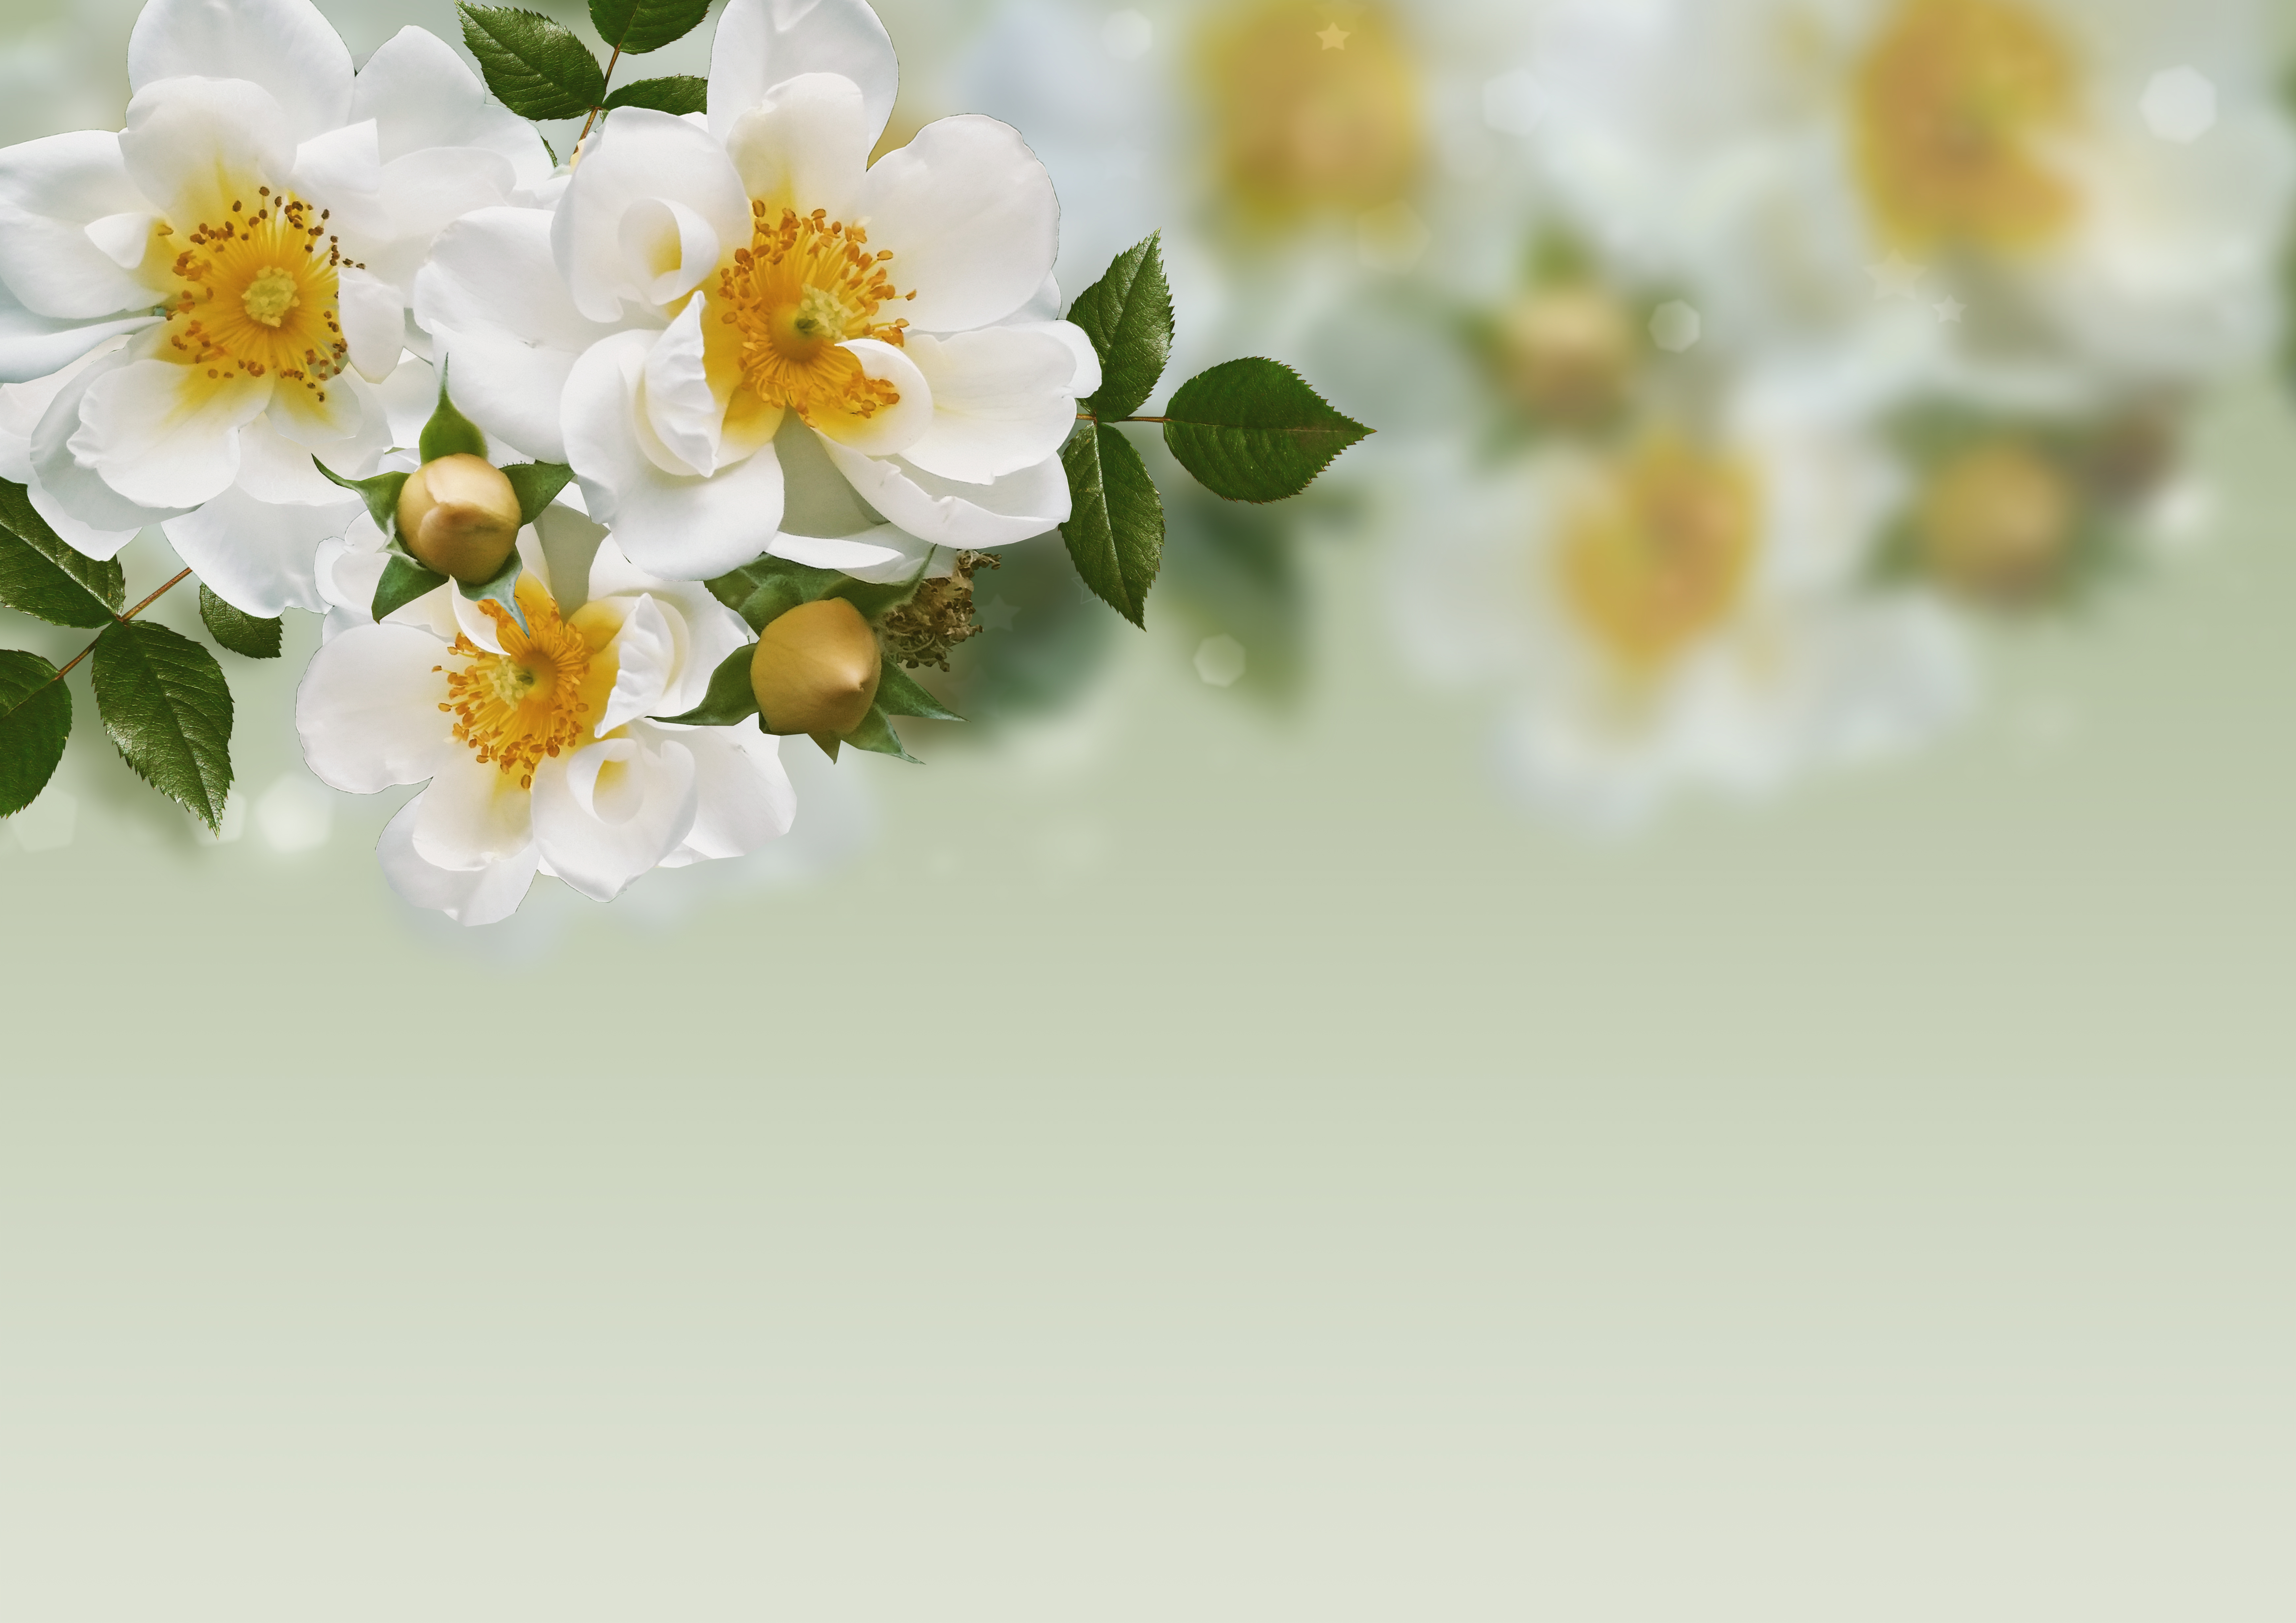
background image, flowers, roses, romantic, paper, free text, decorative, floral, birthday, congratulations, love, friendship, template, emotion, cordial, bokeh, pastel, text space, flower, flowering plant, rose family, spring, blossom, petal, rose, plant, computer wallpaper, branch, rosa canina